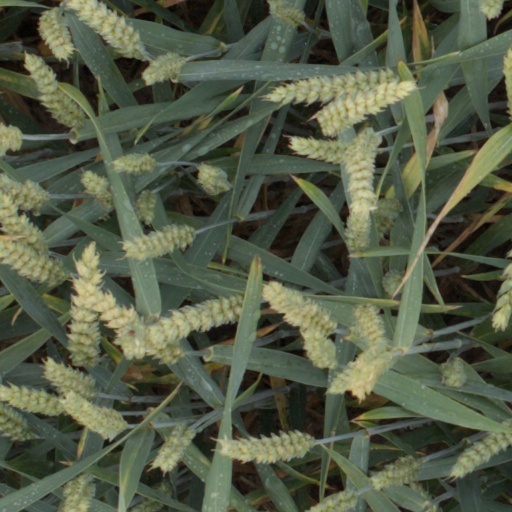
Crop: wheat